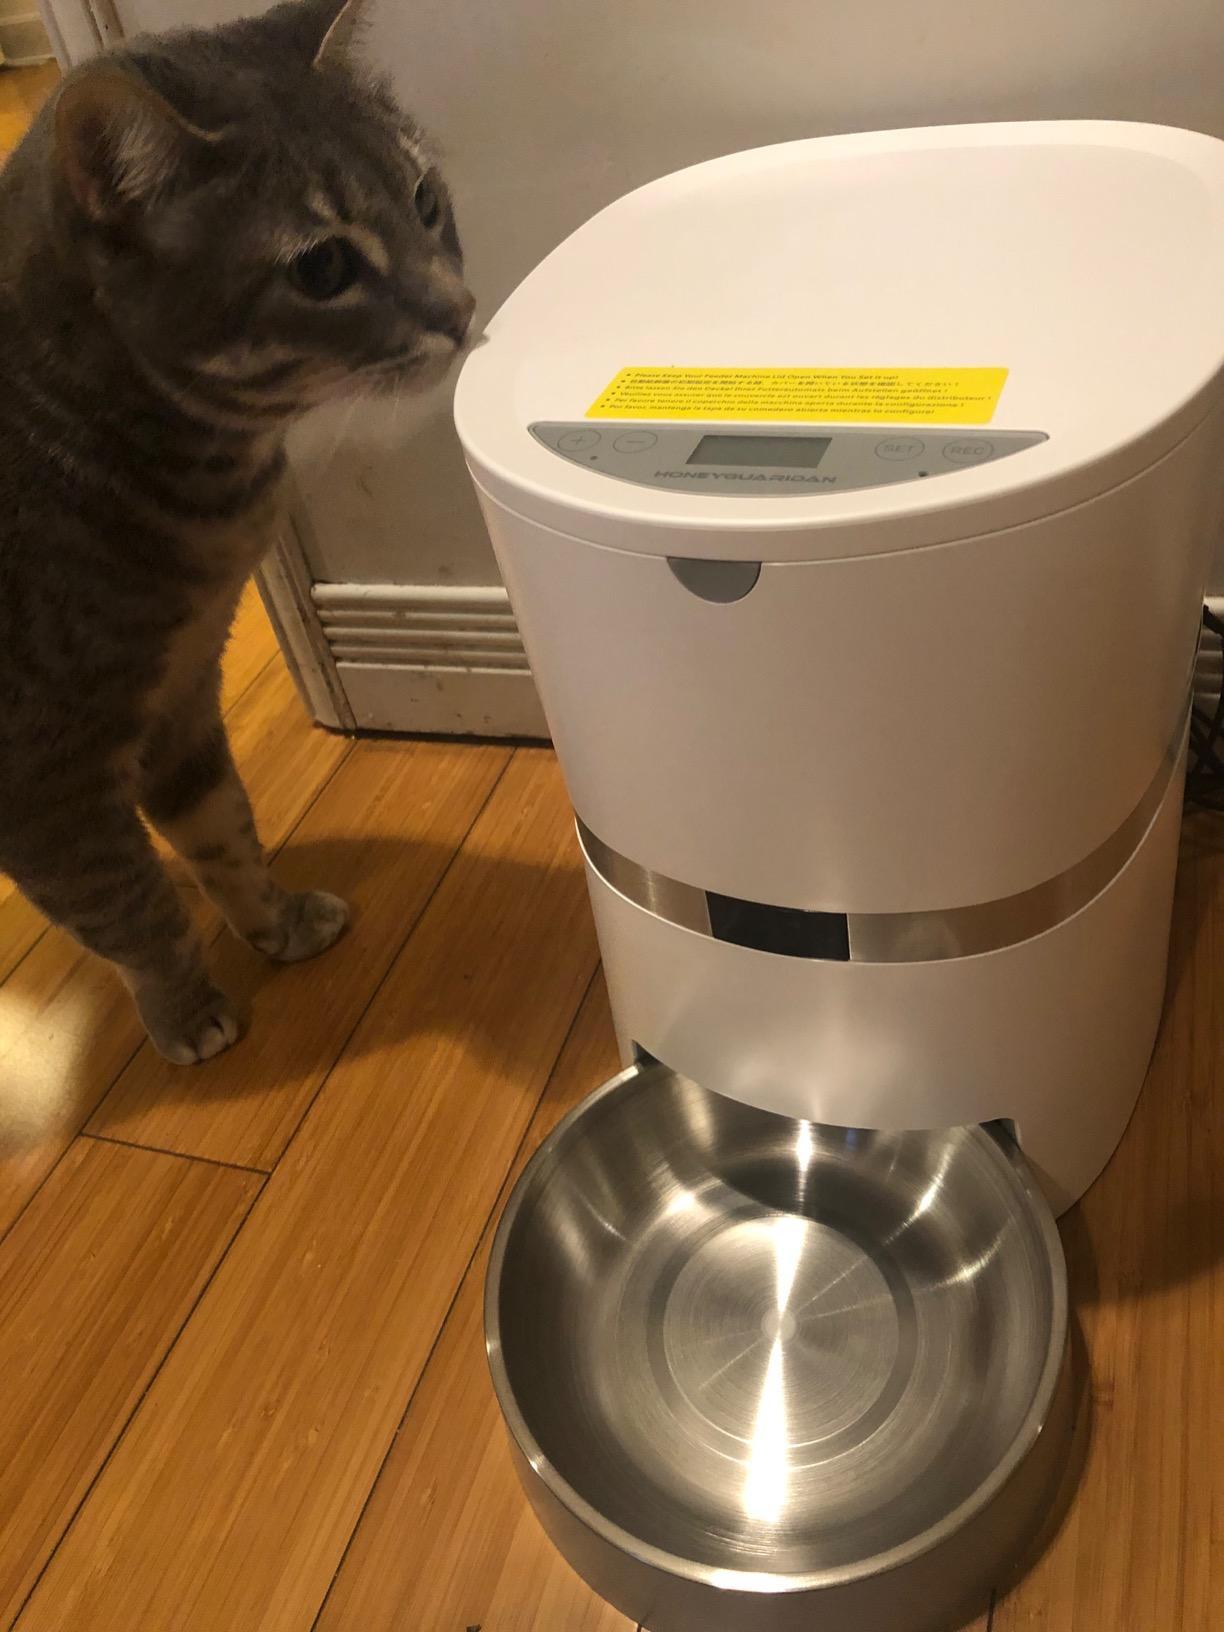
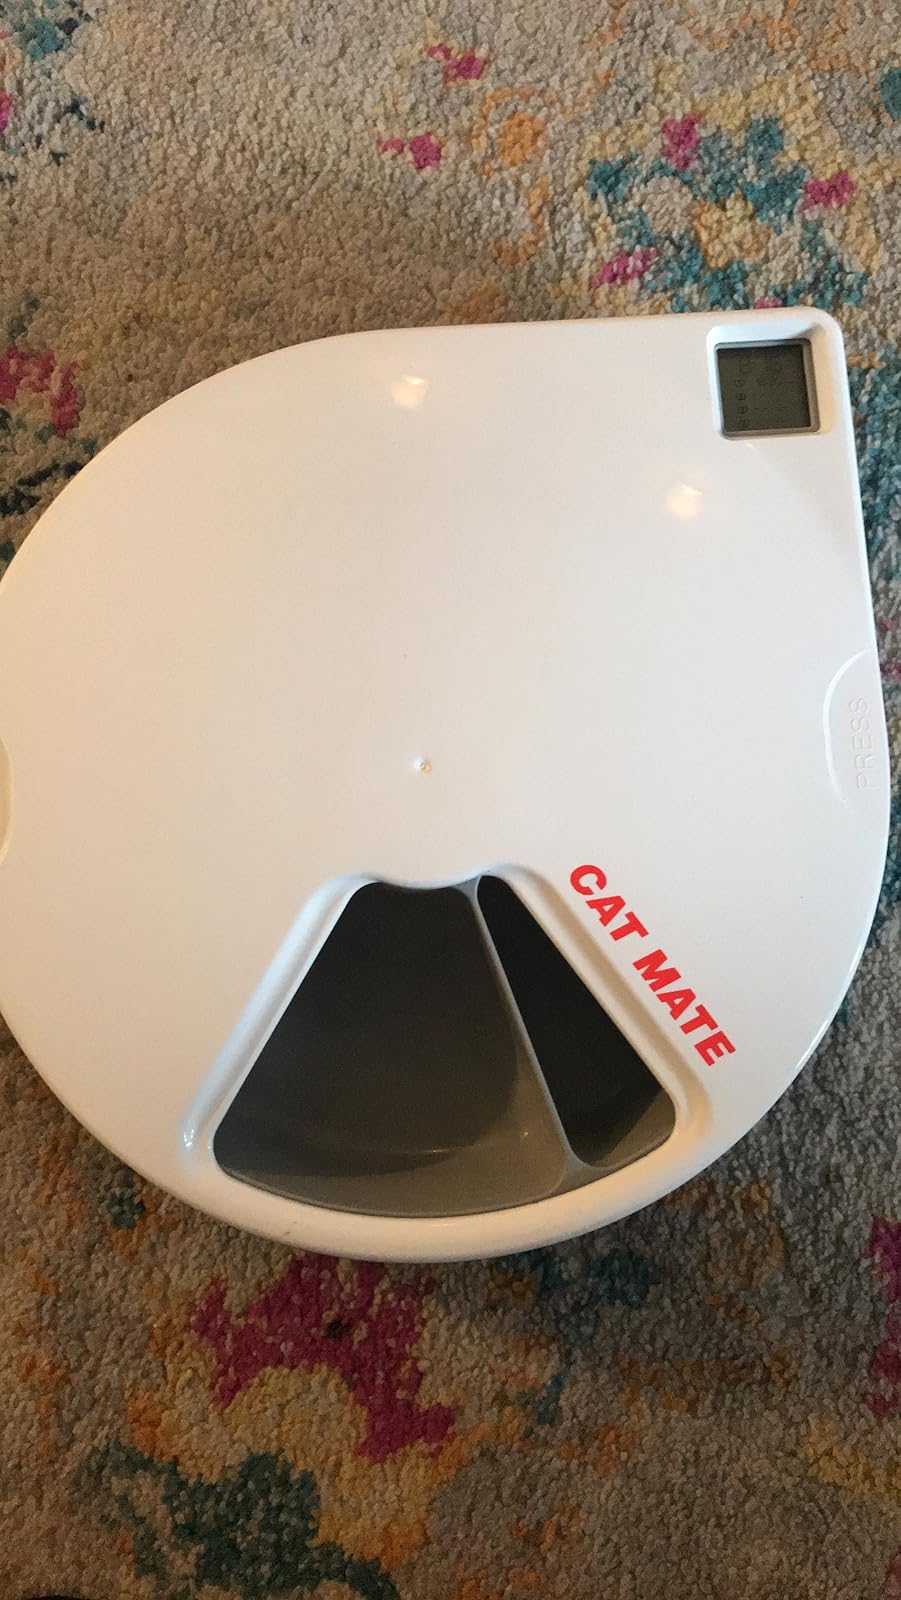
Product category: items_feeder
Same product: no